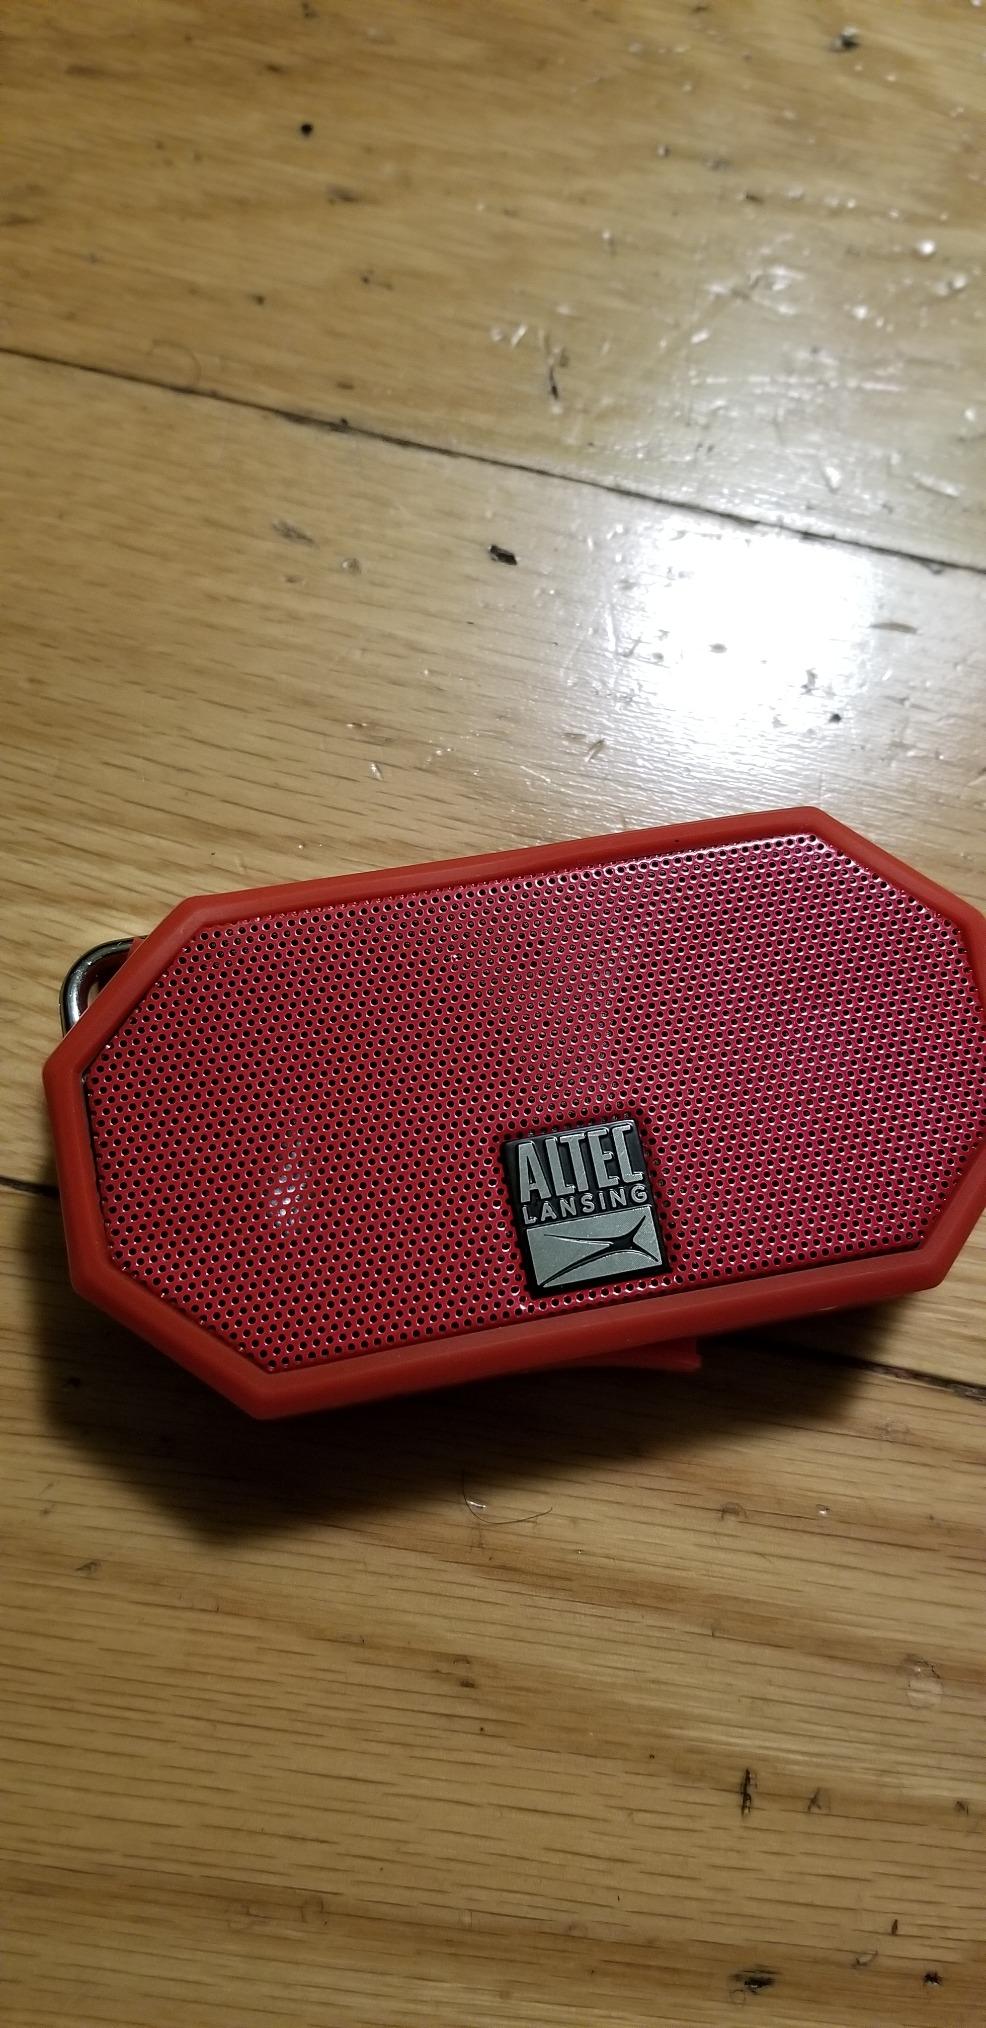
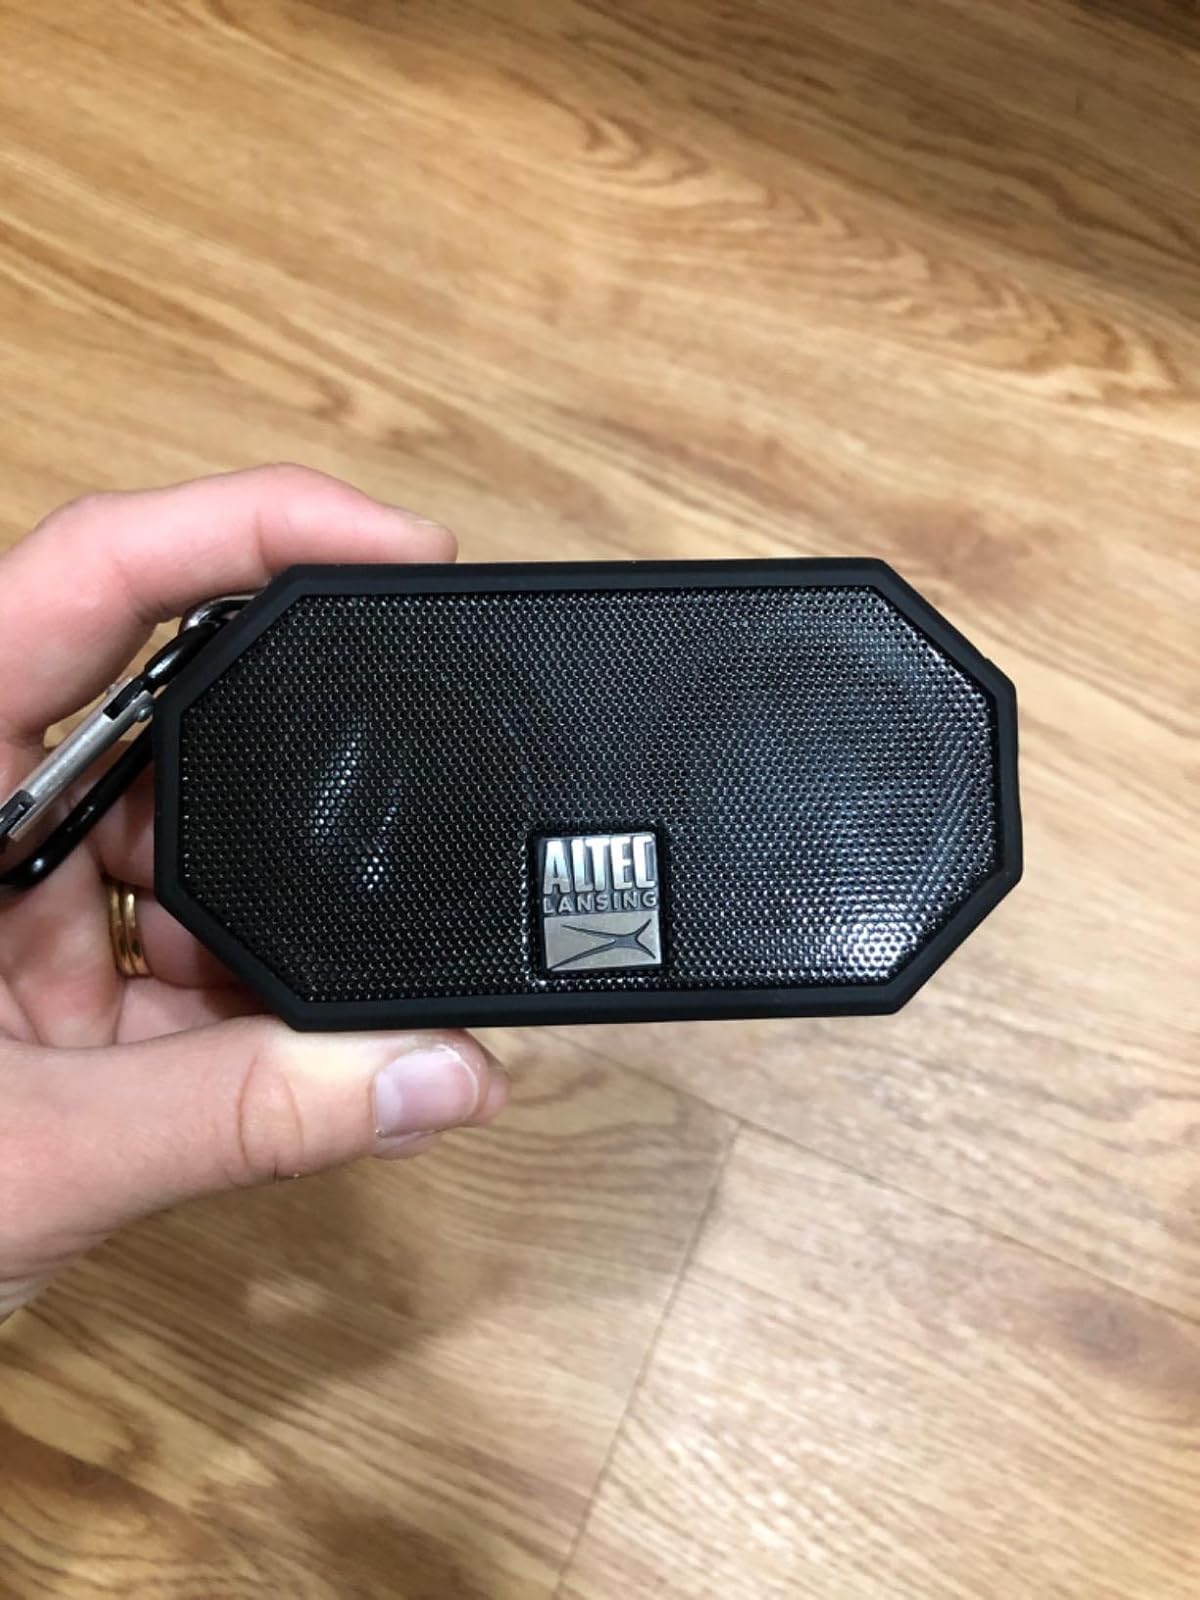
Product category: speaker
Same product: no